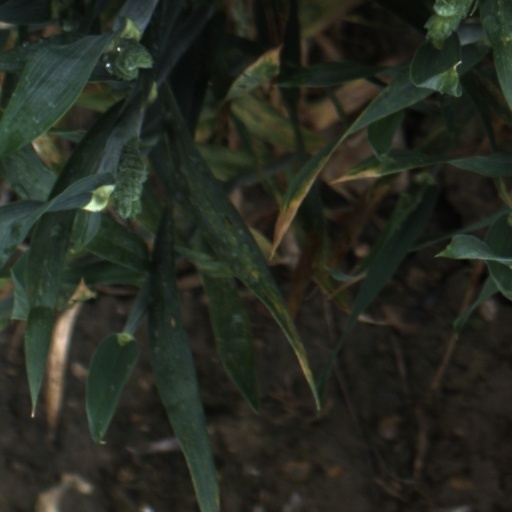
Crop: wheat